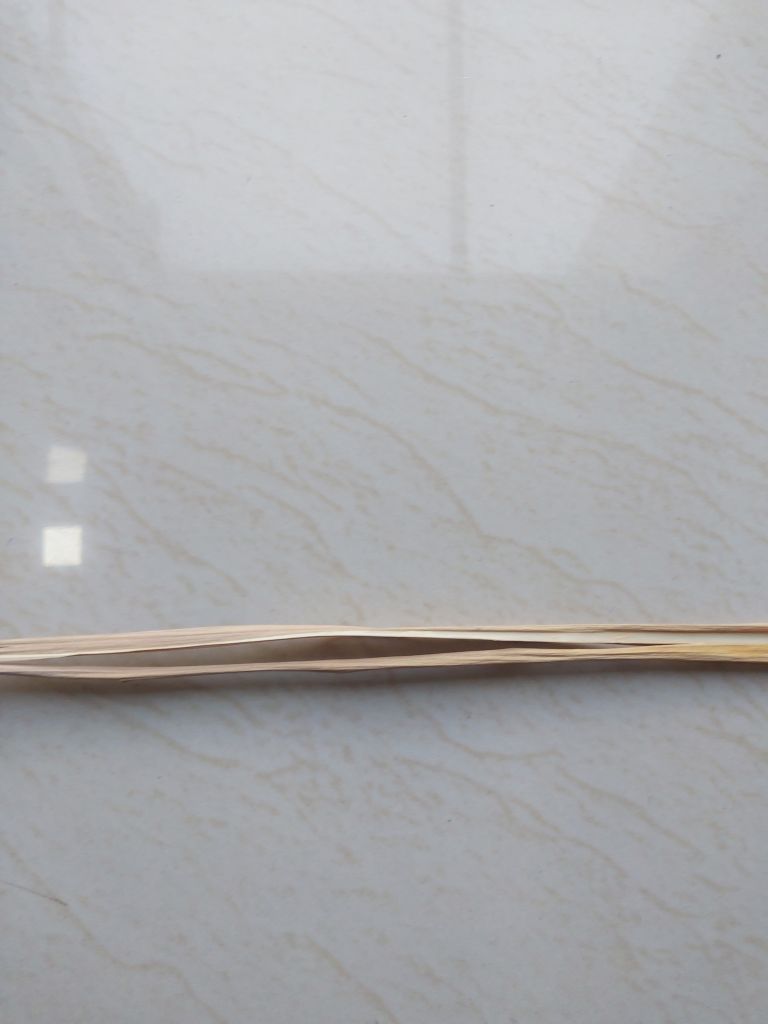
Label: Dried